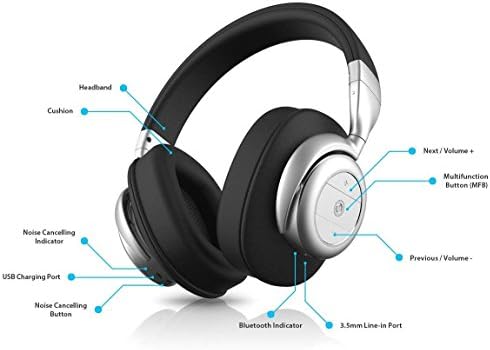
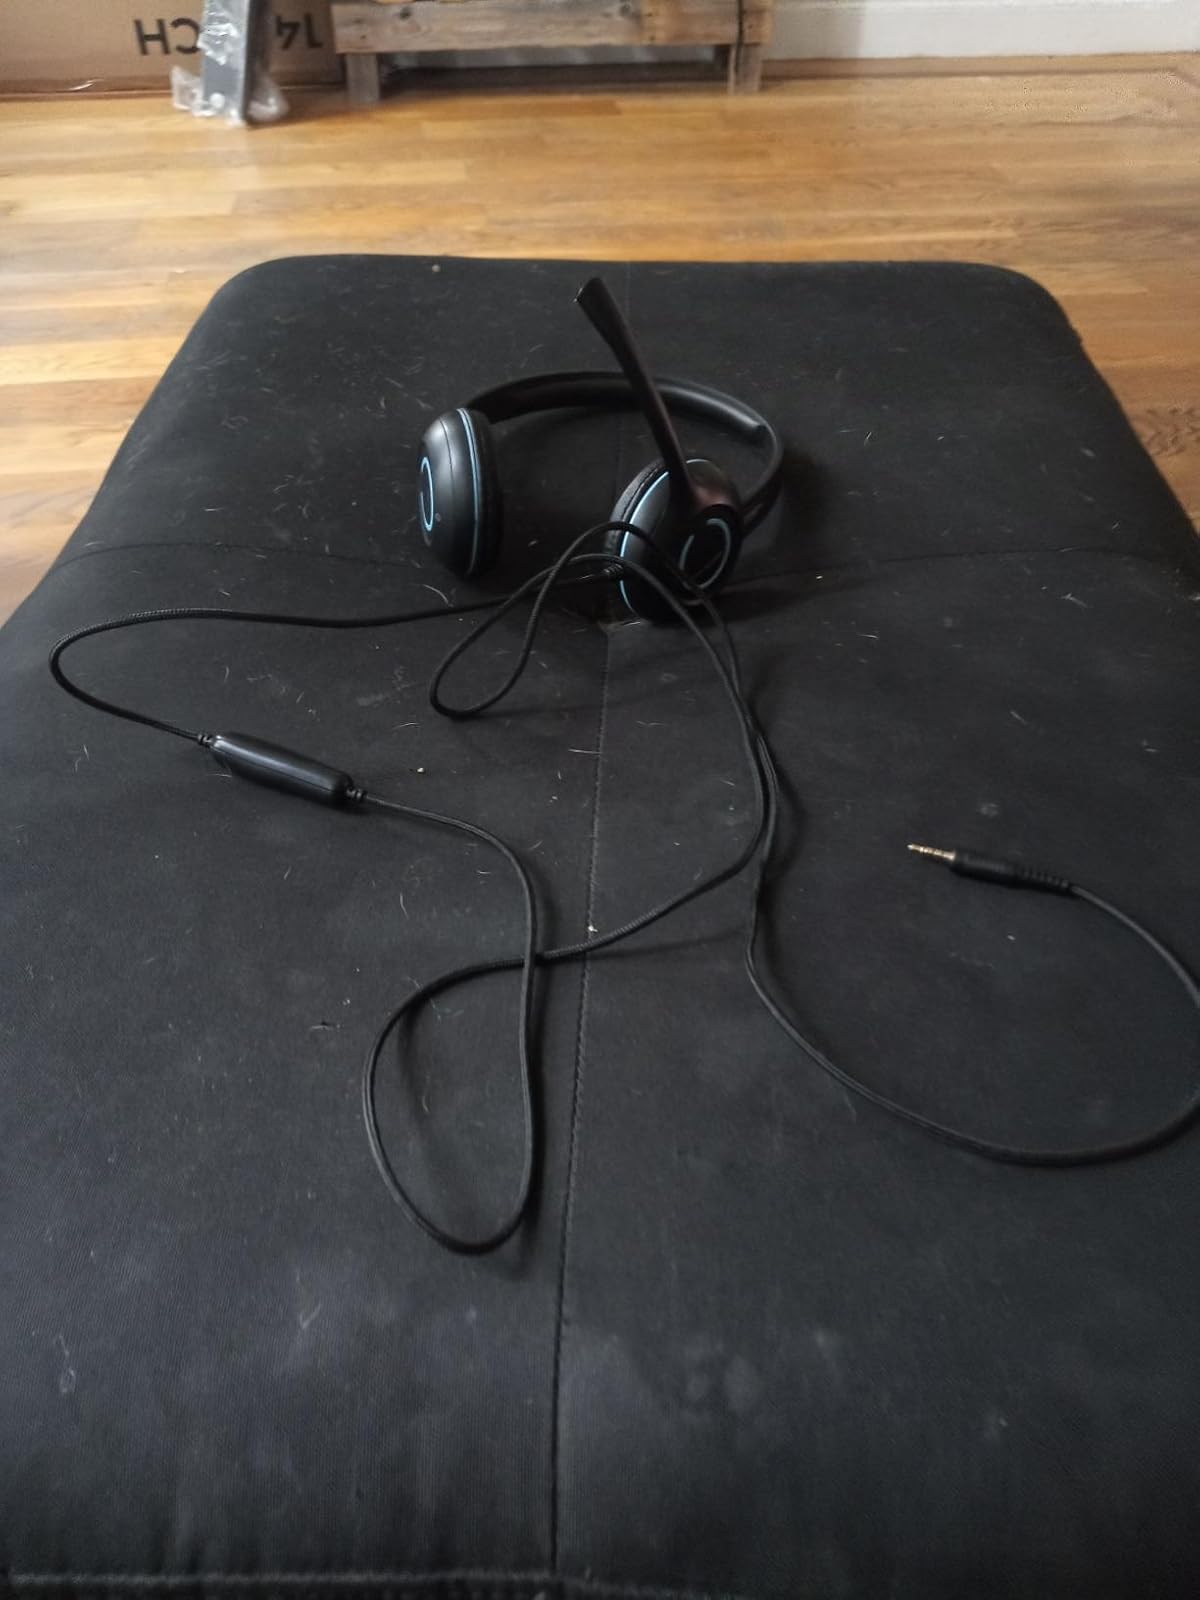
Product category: headphones
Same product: no